Butsudan

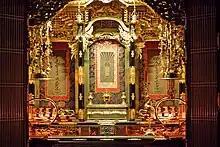
Close-up view of the inner altar with the painted scroll of the Buddha

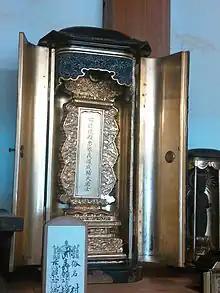
A spirit tablet in a butsudan

A , sometimes spelled butudan, is a shrine commonly found in temples and homes in Japanese Buddhist cultures. A "butsudan" is either a defined, often ornate platform or simply a wooden cabinet sometimes crafted with doors that enclose and protect a "gohonzon" or religious icon, typically a statue or painting of a Buddha or bodhisattva, or a calligraphic mandala scroll.